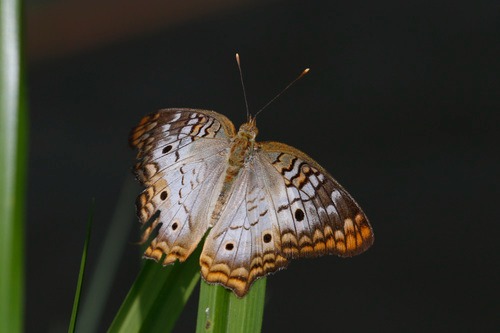
Scientific name: Anartia jatrophae
Common name: White peacock
Family: Nymphalidae
Order: Lepidoptera
Pollinator type: Primary pollinator
Habitat: Gardens, parks, and open areas
Geographic range: Southern United States to Argentina
Conservation status: Least Concern